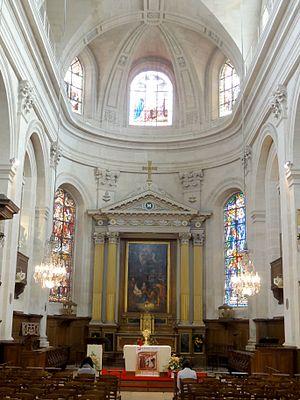
Nef, vue vers l'est.
L’église Notre-Dame de l'Assomption est une église catholique paroissiale située à Chantilly, dans le département de l'Oise, en région Hauts-de-France, en France. C'est la première église de Chantilly. Sa construction est lancée en 1687 par le prince Henri-Jules de Bourbon-Condé conformément à un vœu exprimé par le testament de son père le Grand Condé, qui stipule également que les fonds nécessaires doivent être prélevés sur sa fortune. Les plans sont dessinés par Jules Hardouin-Mansart, et l'église est achevée au début de l'année 1692. C'est un édifice d'un style classique assez sobre, qui s'avère rapidement trop petit : pour répondre à l'augmentation de la population, un agrandissement est entrepris entre 1724 et 1734. L'église n'a pratiquement plus évolué depuis. Dans le département de l'Oise, l'on ne trouve aucune autre église paroissiale d'un style classique clairement affirmé. Pour cette raison et la qualité de son architecture, elle a été classée au titre des monuments historiques par arrêté du 30 septembre 1965. Elle est au centre de la paroisse de la Sainte-Famille de Chantilly.